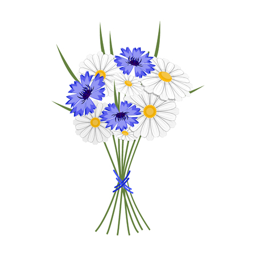
a bouquet of fresh flowers single icon in cartoon style for design .